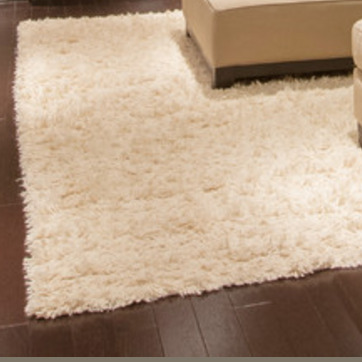
Material: carpet